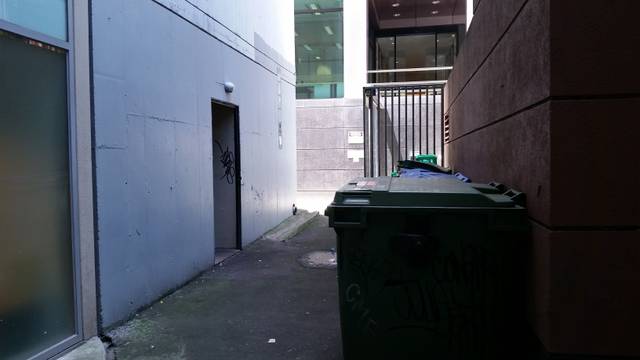
Region: Australia
Coordinates: -37.81, 144.972